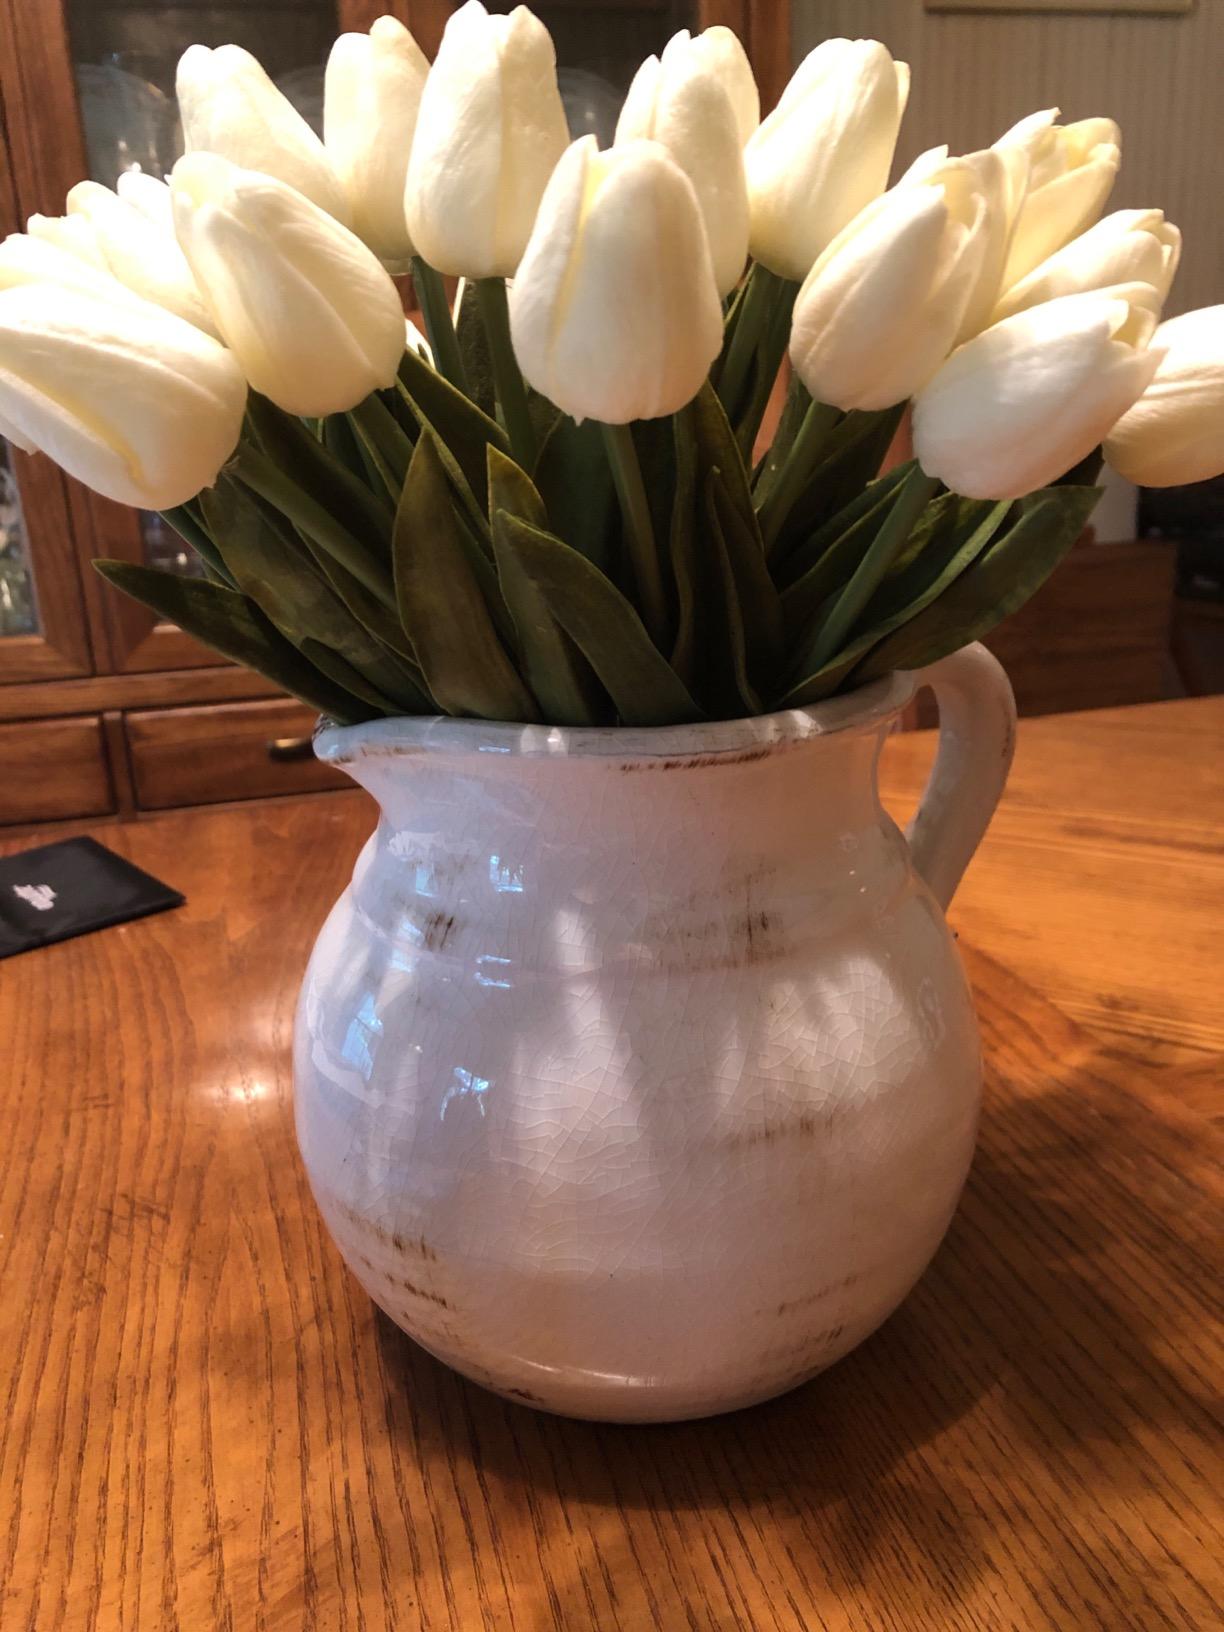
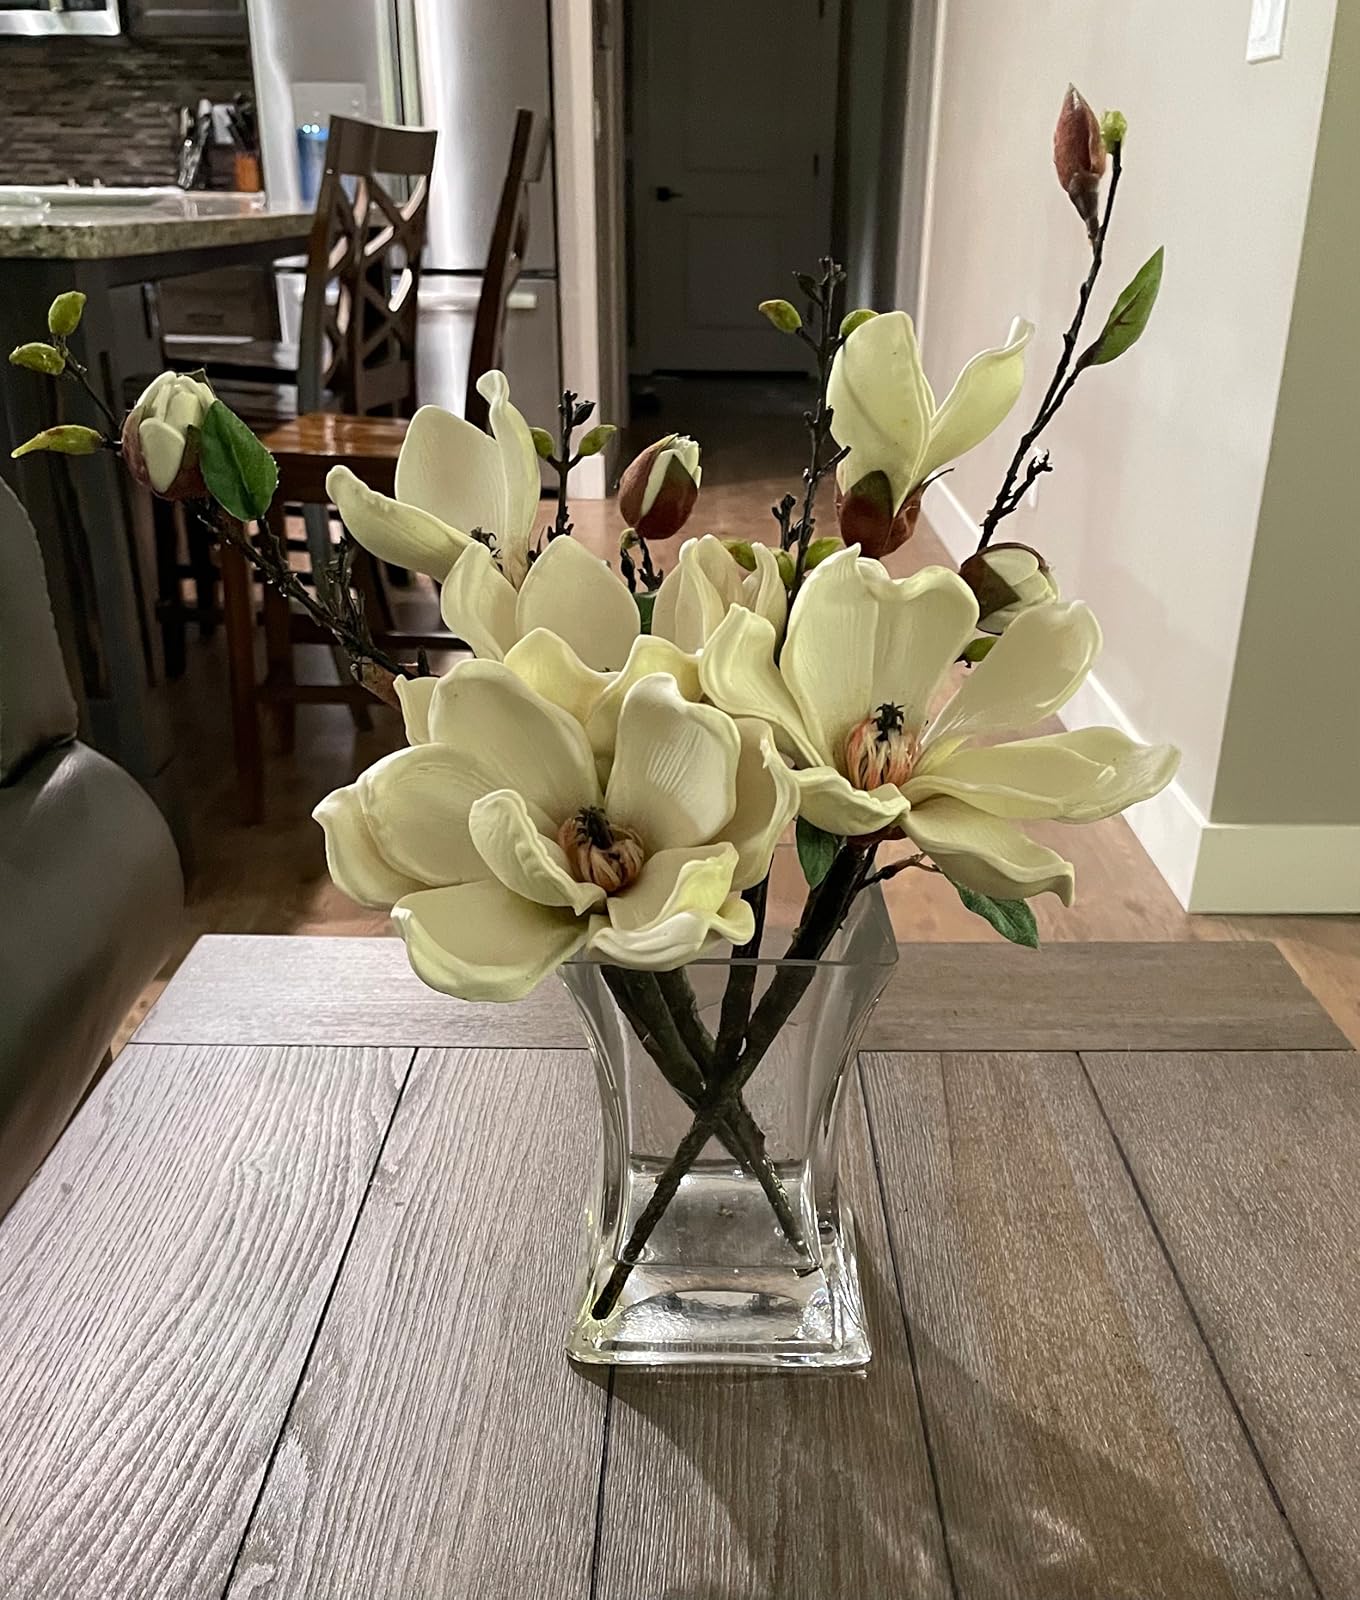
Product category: vase
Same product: no